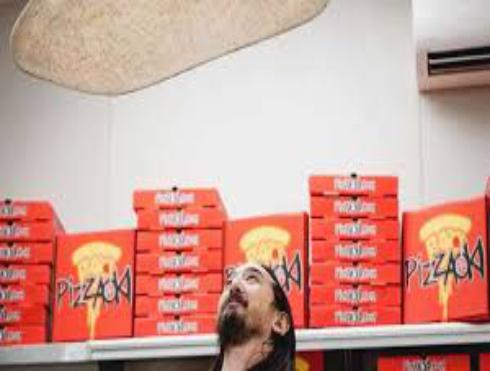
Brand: Aoki's Pizza
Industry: Food